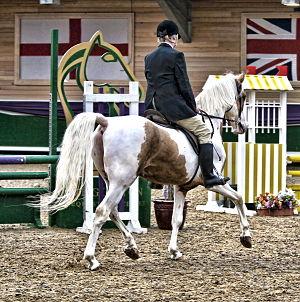
Le Pintabian est une race de chevaux créée aux États-Unis dans les années 1980, par rétrocroisements avec le cheval Pur-sang arabe. Issu à 99 % de ce dernier, son registre de race est ouvert en 1992. Le début de sa commercialisation ne remonte pas au-delà de 1995. Le Pintabian est essentiellement caractérisé par sa robe pie tobiano, une couleur interdite par le standard du Pur-sang arabe. Il est comparable à ce dernier, tant morphologiquement qu'au niveau du caractère, présentant une tête fine au chanfrein concave, et un tempérament vif.